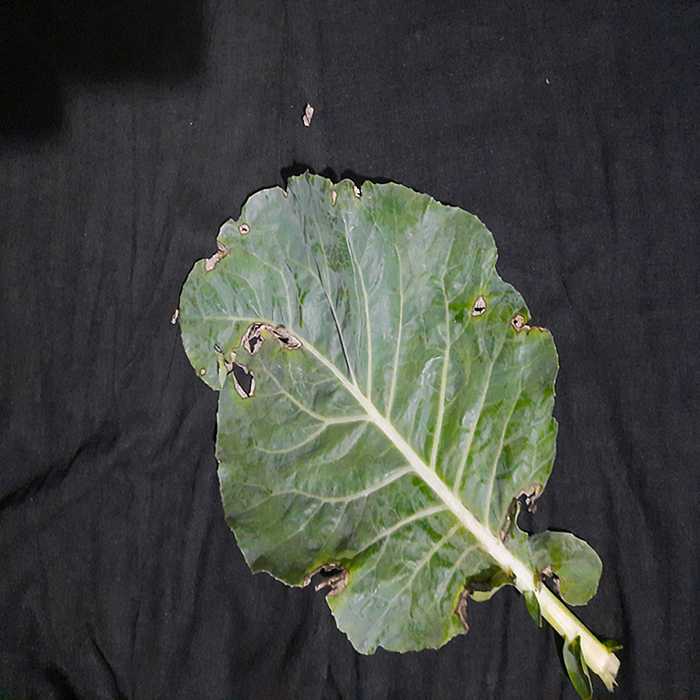
Plant: Cauliflower
Label: Downy mildew